Malmö FF in European football

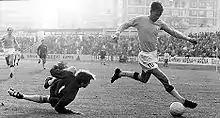
A dramatic action shot from an association football game. A goalkeeper in dark colours forlornly dives to the ground as a tall, lanky forward in a light shirt and white shorts takes the ball around him, controlling it with the outside of his right foot.

S = Season Pld = Matches played W = Matches won D = Matches drawn L = Matches lost GF = Goals for GA = Goals against GD = Goal Difference